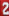
Number: 2